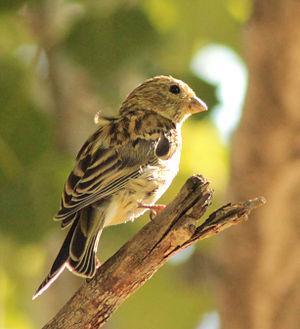
Le Serin cini est une espèce d'oiseaux de la famille des Fringillidae. C'est une espèce largement répandue en Europe, proche du fameux Serin des Canaries.